1956 Tour de France

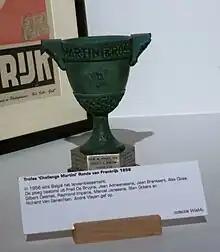
The team classification "Challenge Martini" trophy for 1956, won by the Belgium team

As was the custom since the 1930 Tour de France, the 1956 Tour de France was contested by national and regional teams. Seven national teams were sent, with 10 cyclists each from France, Italy, Belgium, the Netherlands, Spain, Switzerland and Luxembourg/Mixed (the latter a combined team of seven Luxembourgian cyclists added with one Portuguese, one British and one Italian cyclist). France additionally sent five regional teams from 10 cyclists each, divided into North-East/Centre, South-East, West, Île-de-France and South-West. In total, 120 cyclists started the race.